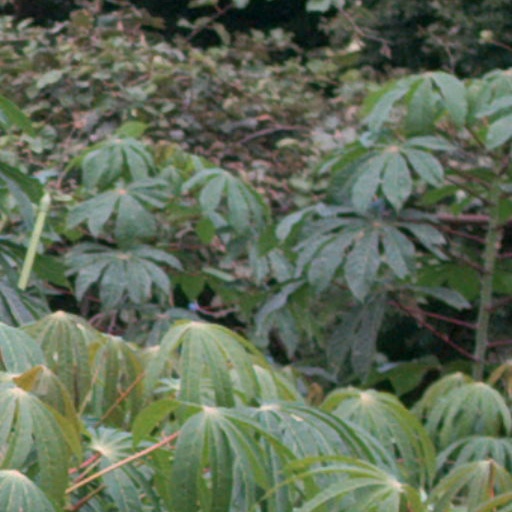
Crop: cassava